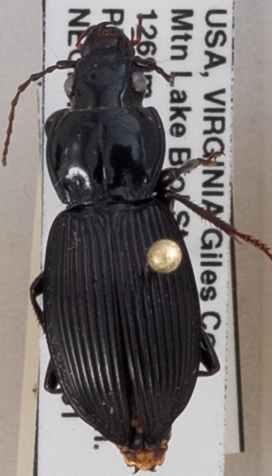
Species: Pterostichus coracinus
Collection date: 2018-07-31
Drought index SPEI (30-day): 0.41
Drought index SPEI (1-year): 0.428
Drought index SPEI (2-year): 0.476